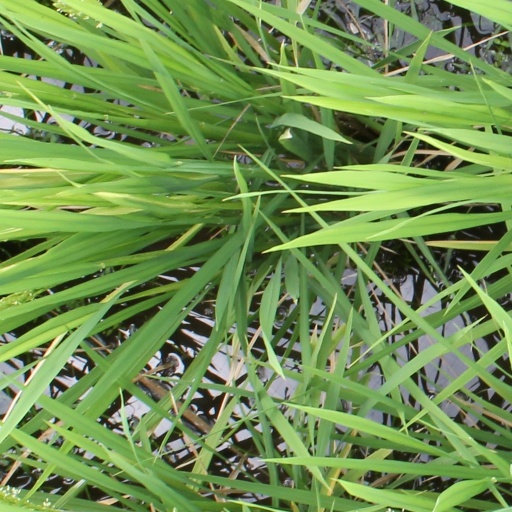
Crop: rice